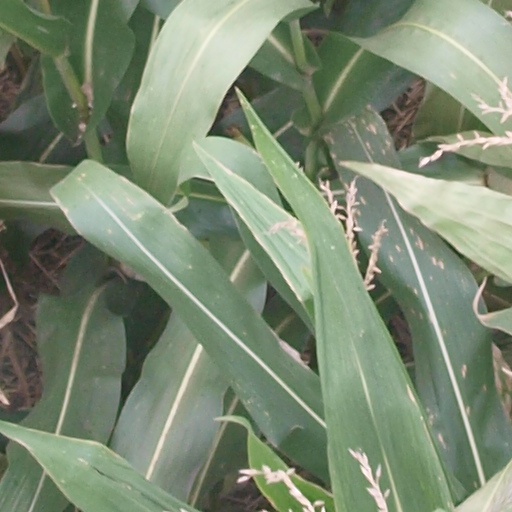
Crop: maize; corn